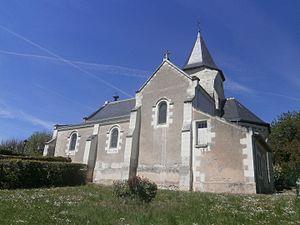
L'église de Chisseaux
Cet article recense une partie des monuments historiques d'Indre-et-Loire, en France.
Chisseaux est une commune française du département d'Indre-et-Loire, en région Centre-Val de Loire.